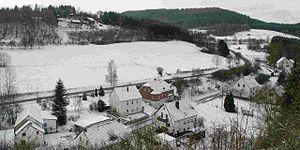
Schutz est une municipalité de la Verbandsgemeinde Daun, dans l'arrondissement de Vulkaneifel, en Rhénanie-Palatinat, dans l'ouest de l'Allemagne.